Junipero Serra County Park

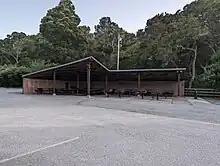
Willow Picnic Shelter on the west side of Junipero Serra Park

The De Anza area identified in the 1981 Master Plan now holds the automobile entrance and main parking lot, along with a picnic area and two trails (De Anza and Live Oak Nature loop). The Willow/Oak Cove area now has a covered picnic shelter, outdoor picnic areas, and a youth camp. A road leads to the Meadow View sites, which include parking, several picnic areas (one covered), and another youth camp. There are two playgrounds, one in Meadow View and the other in De Anza; the Meadow View playground features a large slide which was dedicated in April 2009.